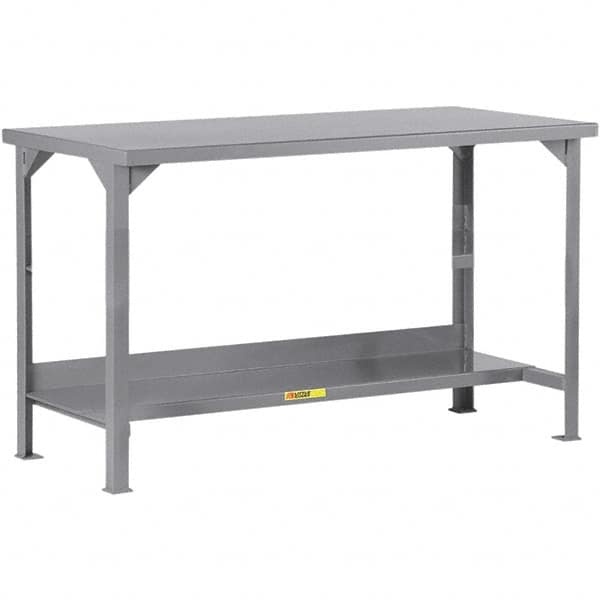
Little Giant - 60 Wide x 36" Deep x 36" High, 12 Gauge Steel Workbench - 12 Gauge Steel Top, Fixed Legs, Gray
Item #: 55832349 Brand: Little Giant Model #: WST3-3660-36 Exact Tooling IR#: 04 Product Specifications Type Work Bench Top Material 12 Gauge Steel Width (Inch) 60 Depth (Inch) 36 Maximum Height (Inch) 36 Leg Style Fixed Load Capacity (Lb.) 4500.000 Top Type 12 Gauge Steel Color Gray Minimum Height (Inch) 36 Number of Shelves 3 Additional Information (2) Lower Shelves
Brand: Little Giant
Category: Hardware > Hardware Accessories > Tool Storage & Organization > Work Benches > Stationary Work Benches